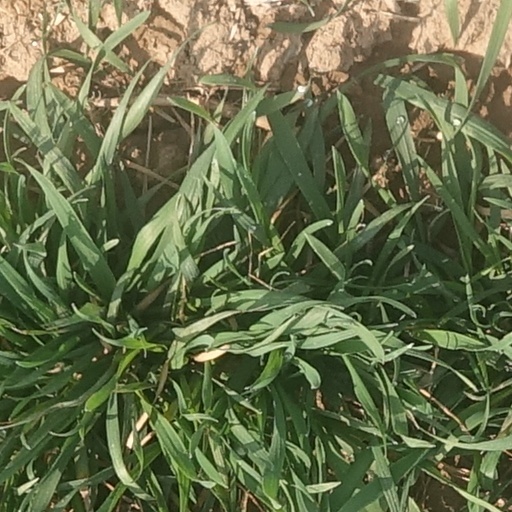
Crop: wheat